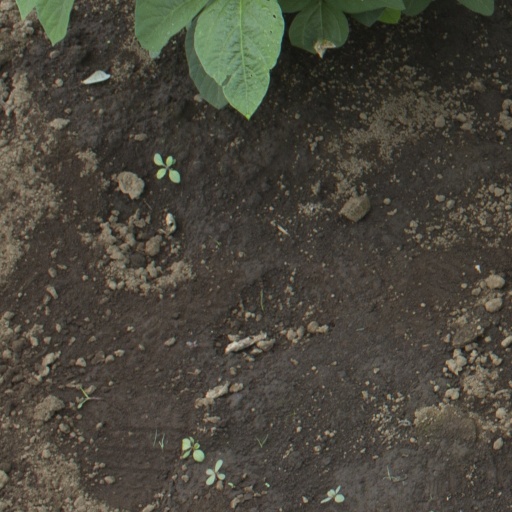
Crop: soybean